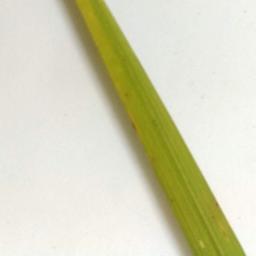
Label: Rice___Brown_Spot